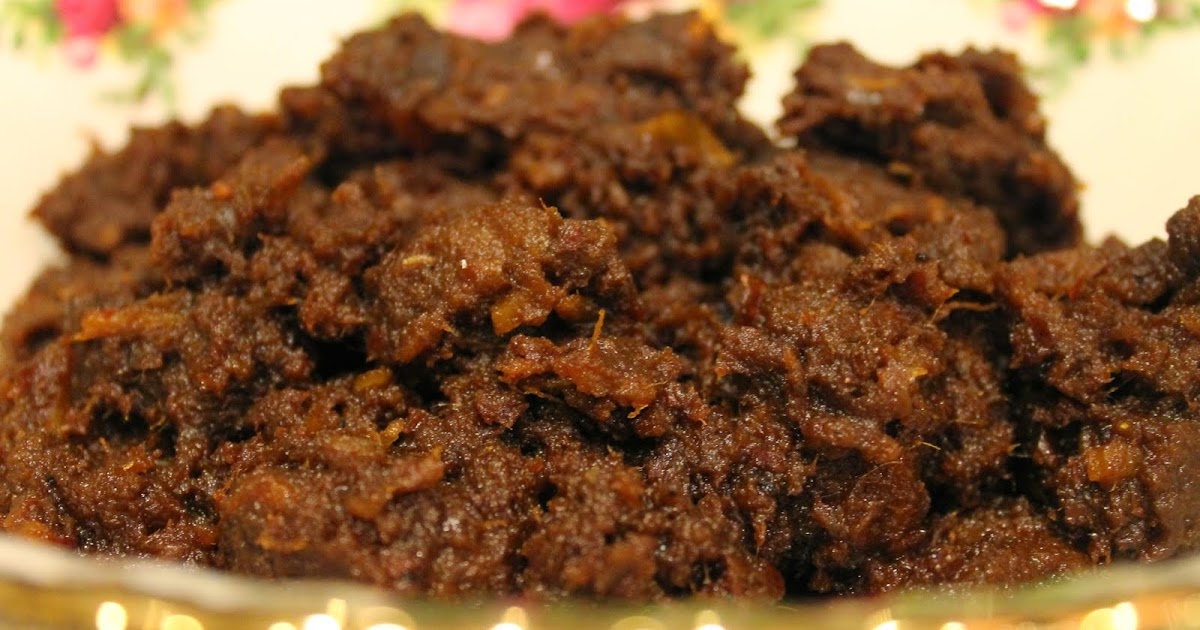
Label: daging_rendang